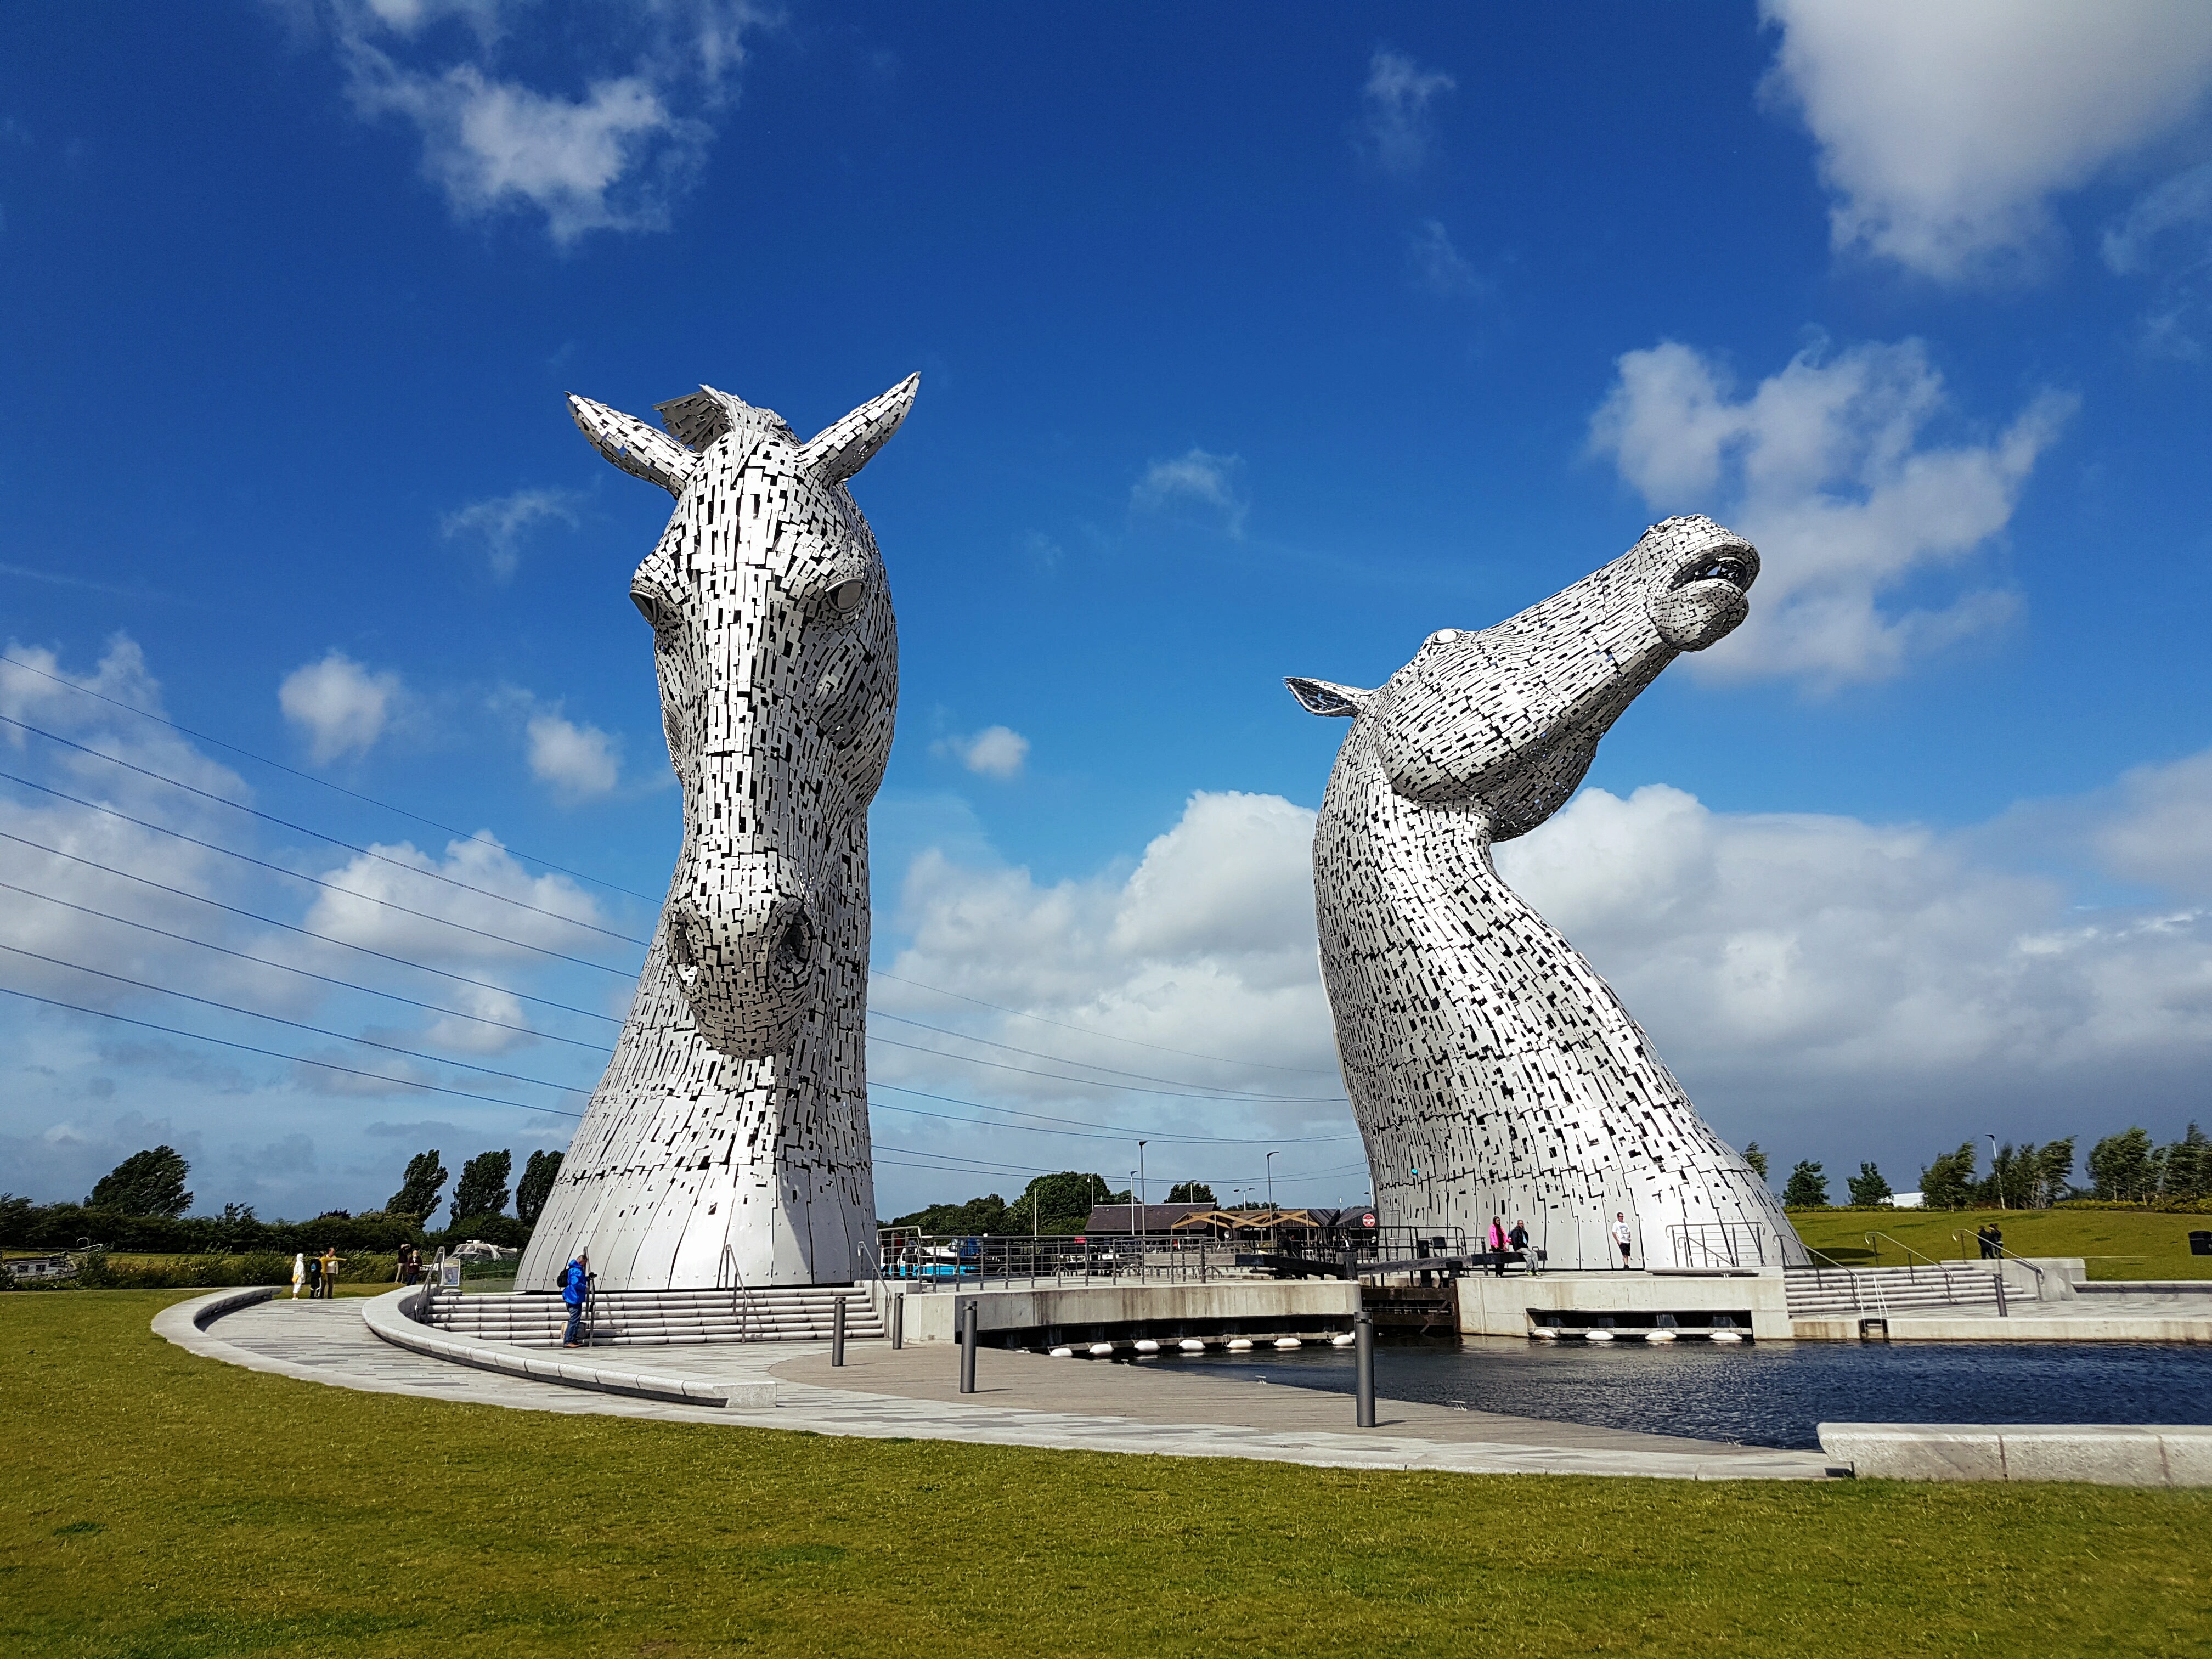
monument, statue, tower, landmark, tourism, sculpture, horses, memorial, art, statues, scotland, kelpies